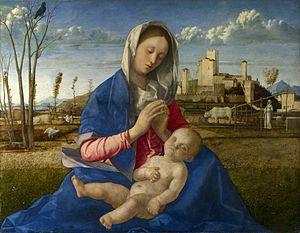
La Renaissance vénitienne est la déclinaison de l'art de la Renaissance développé à Venise entre les XVᵉ et XVIᵉ siècles.
La Madonna del prato est une peinture de Giovanni Bellini. Elle date d'environ 1505. Aujourd'hui, elle est conservée à la National Gallery de Londres.